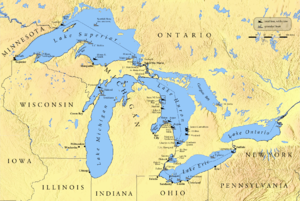
La tempête de 1913 sur les Grands Lacs, que l'on nomme aussi aux États-Unis et au Canada anglais, le Big Blow, le Freshwater Fury, ou le White Hurricane, fut une tempête extratropicale dont les vents atteignirent la violence d'un cyclone tropical et ravagèrent le bassin des Grands Lacs aux États-Unis et au Canada du 7 au 10 novembre 1913.